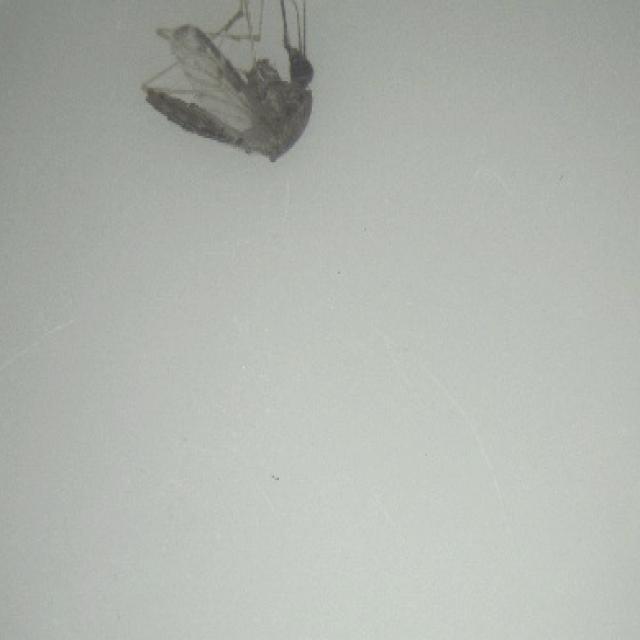
Species: anopheles_sinensis